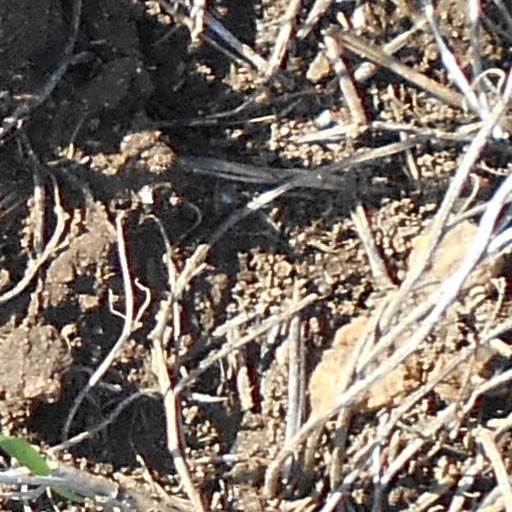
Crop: wheat